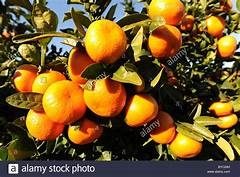
Label: mandarine